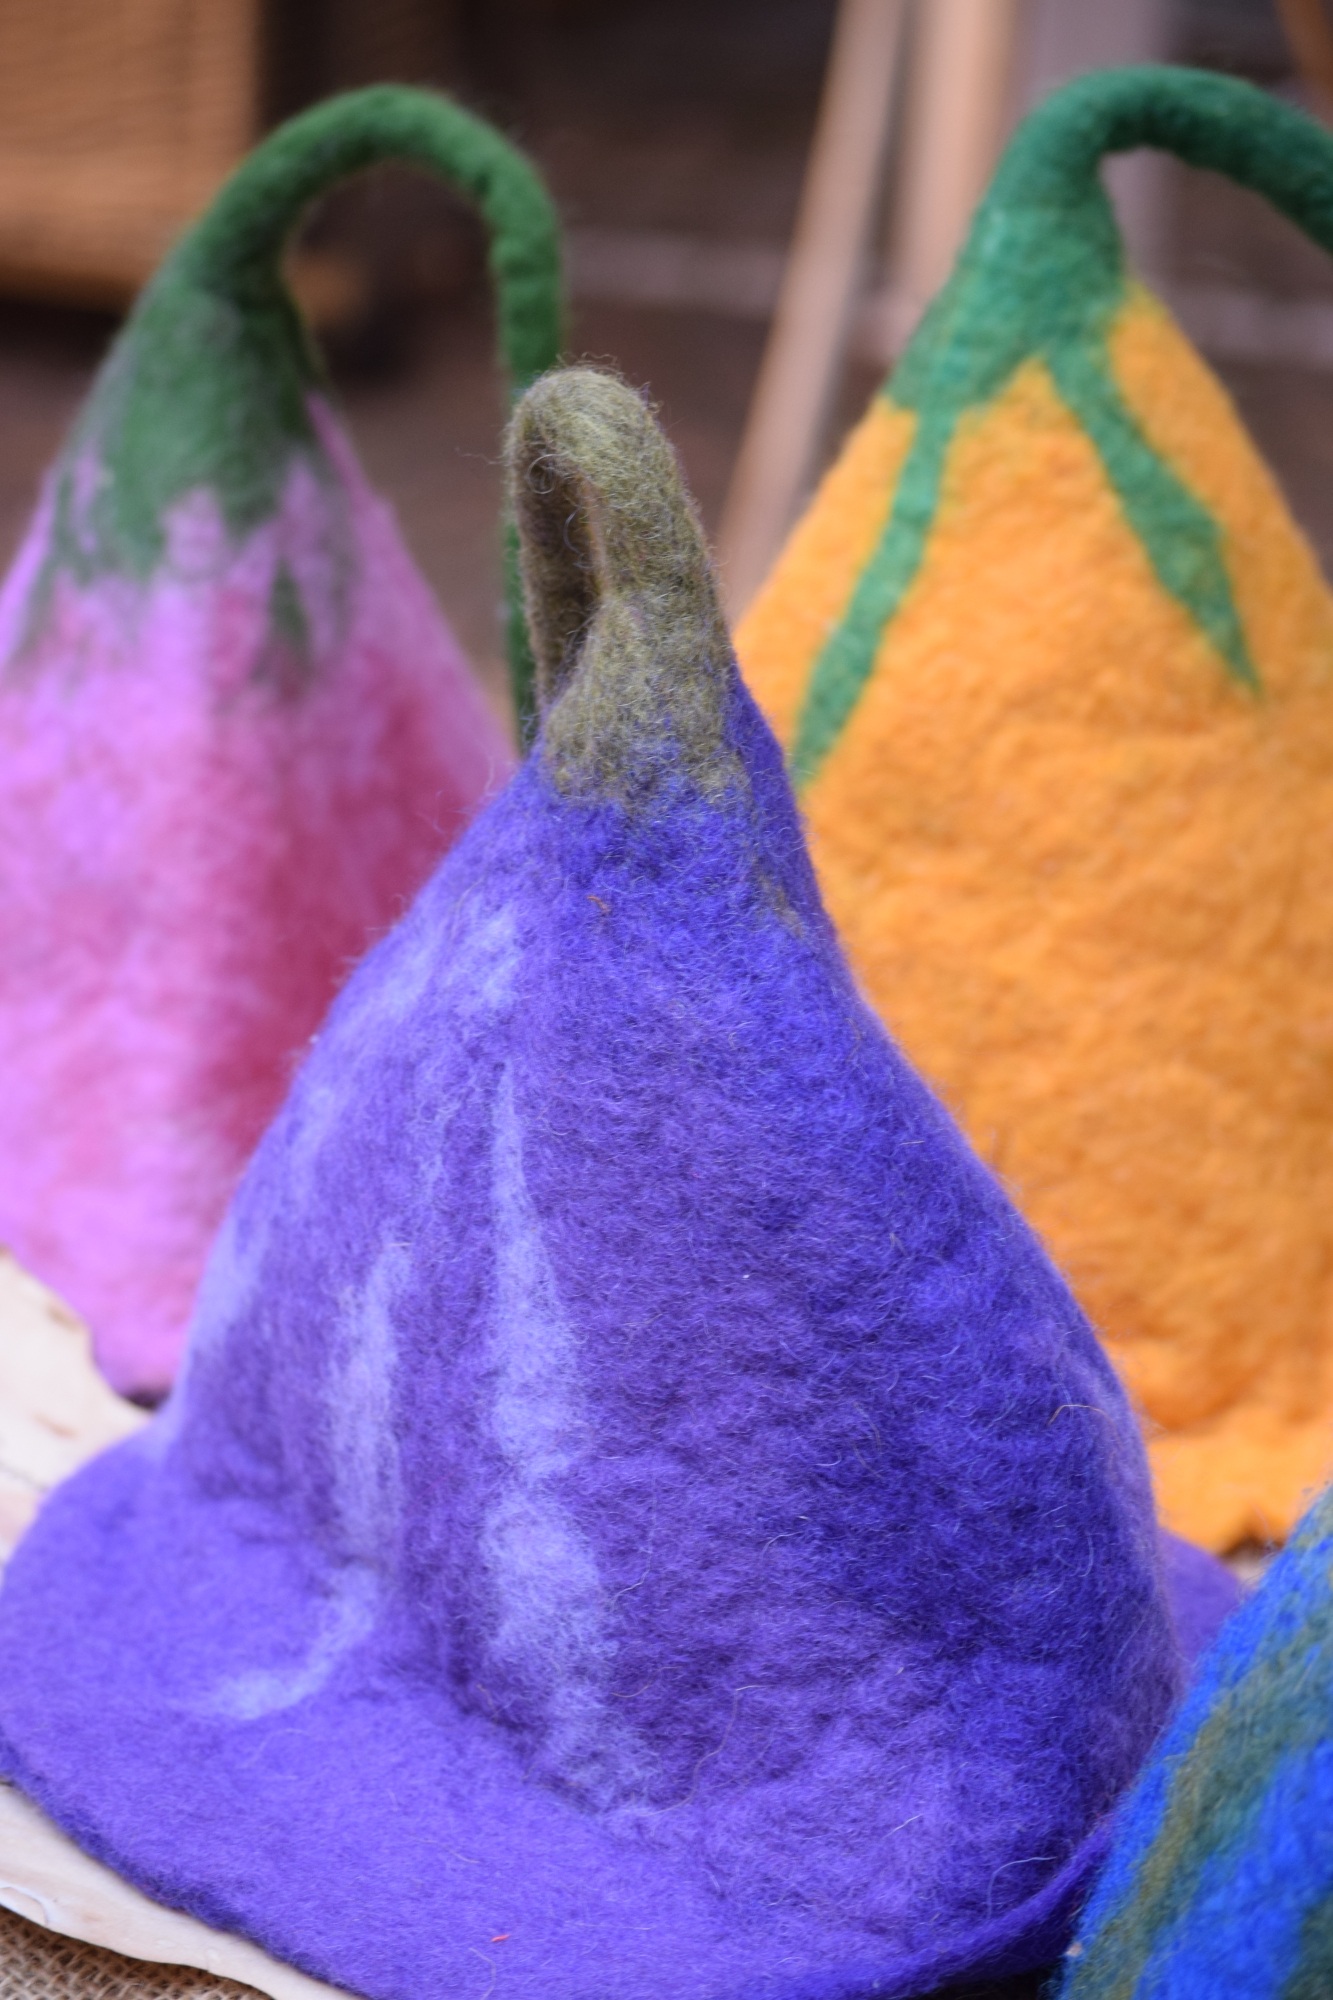
shoe, purple, hat, blue, wool, material, crochet, knitting, textile, art, footwear, handicraft, lombardy, felt, felt hat, boiled wool